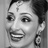
Emotion: happy